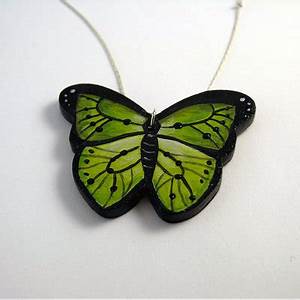
Label: farfalla